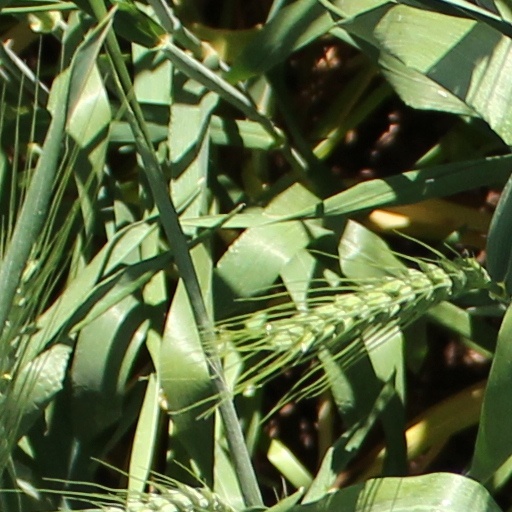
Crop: wheat